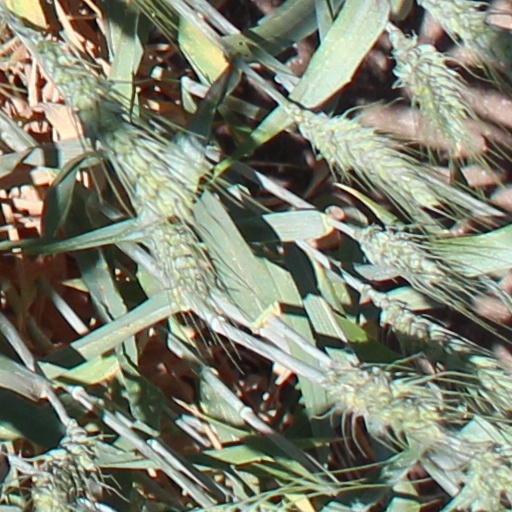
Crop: wheat